Muscat Securities Market

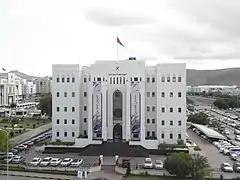
"Muscat Securities Market"

The Muscat Securities Market (MSM) is the only stock exchange in Oman. It was established by the Royal Decree (53/88) issued on 21 June 1988, to regulate and control the Omani securities market and to participate, effectively, with other organisations for setting up the infrastructure of the Sultanate's financial sector.